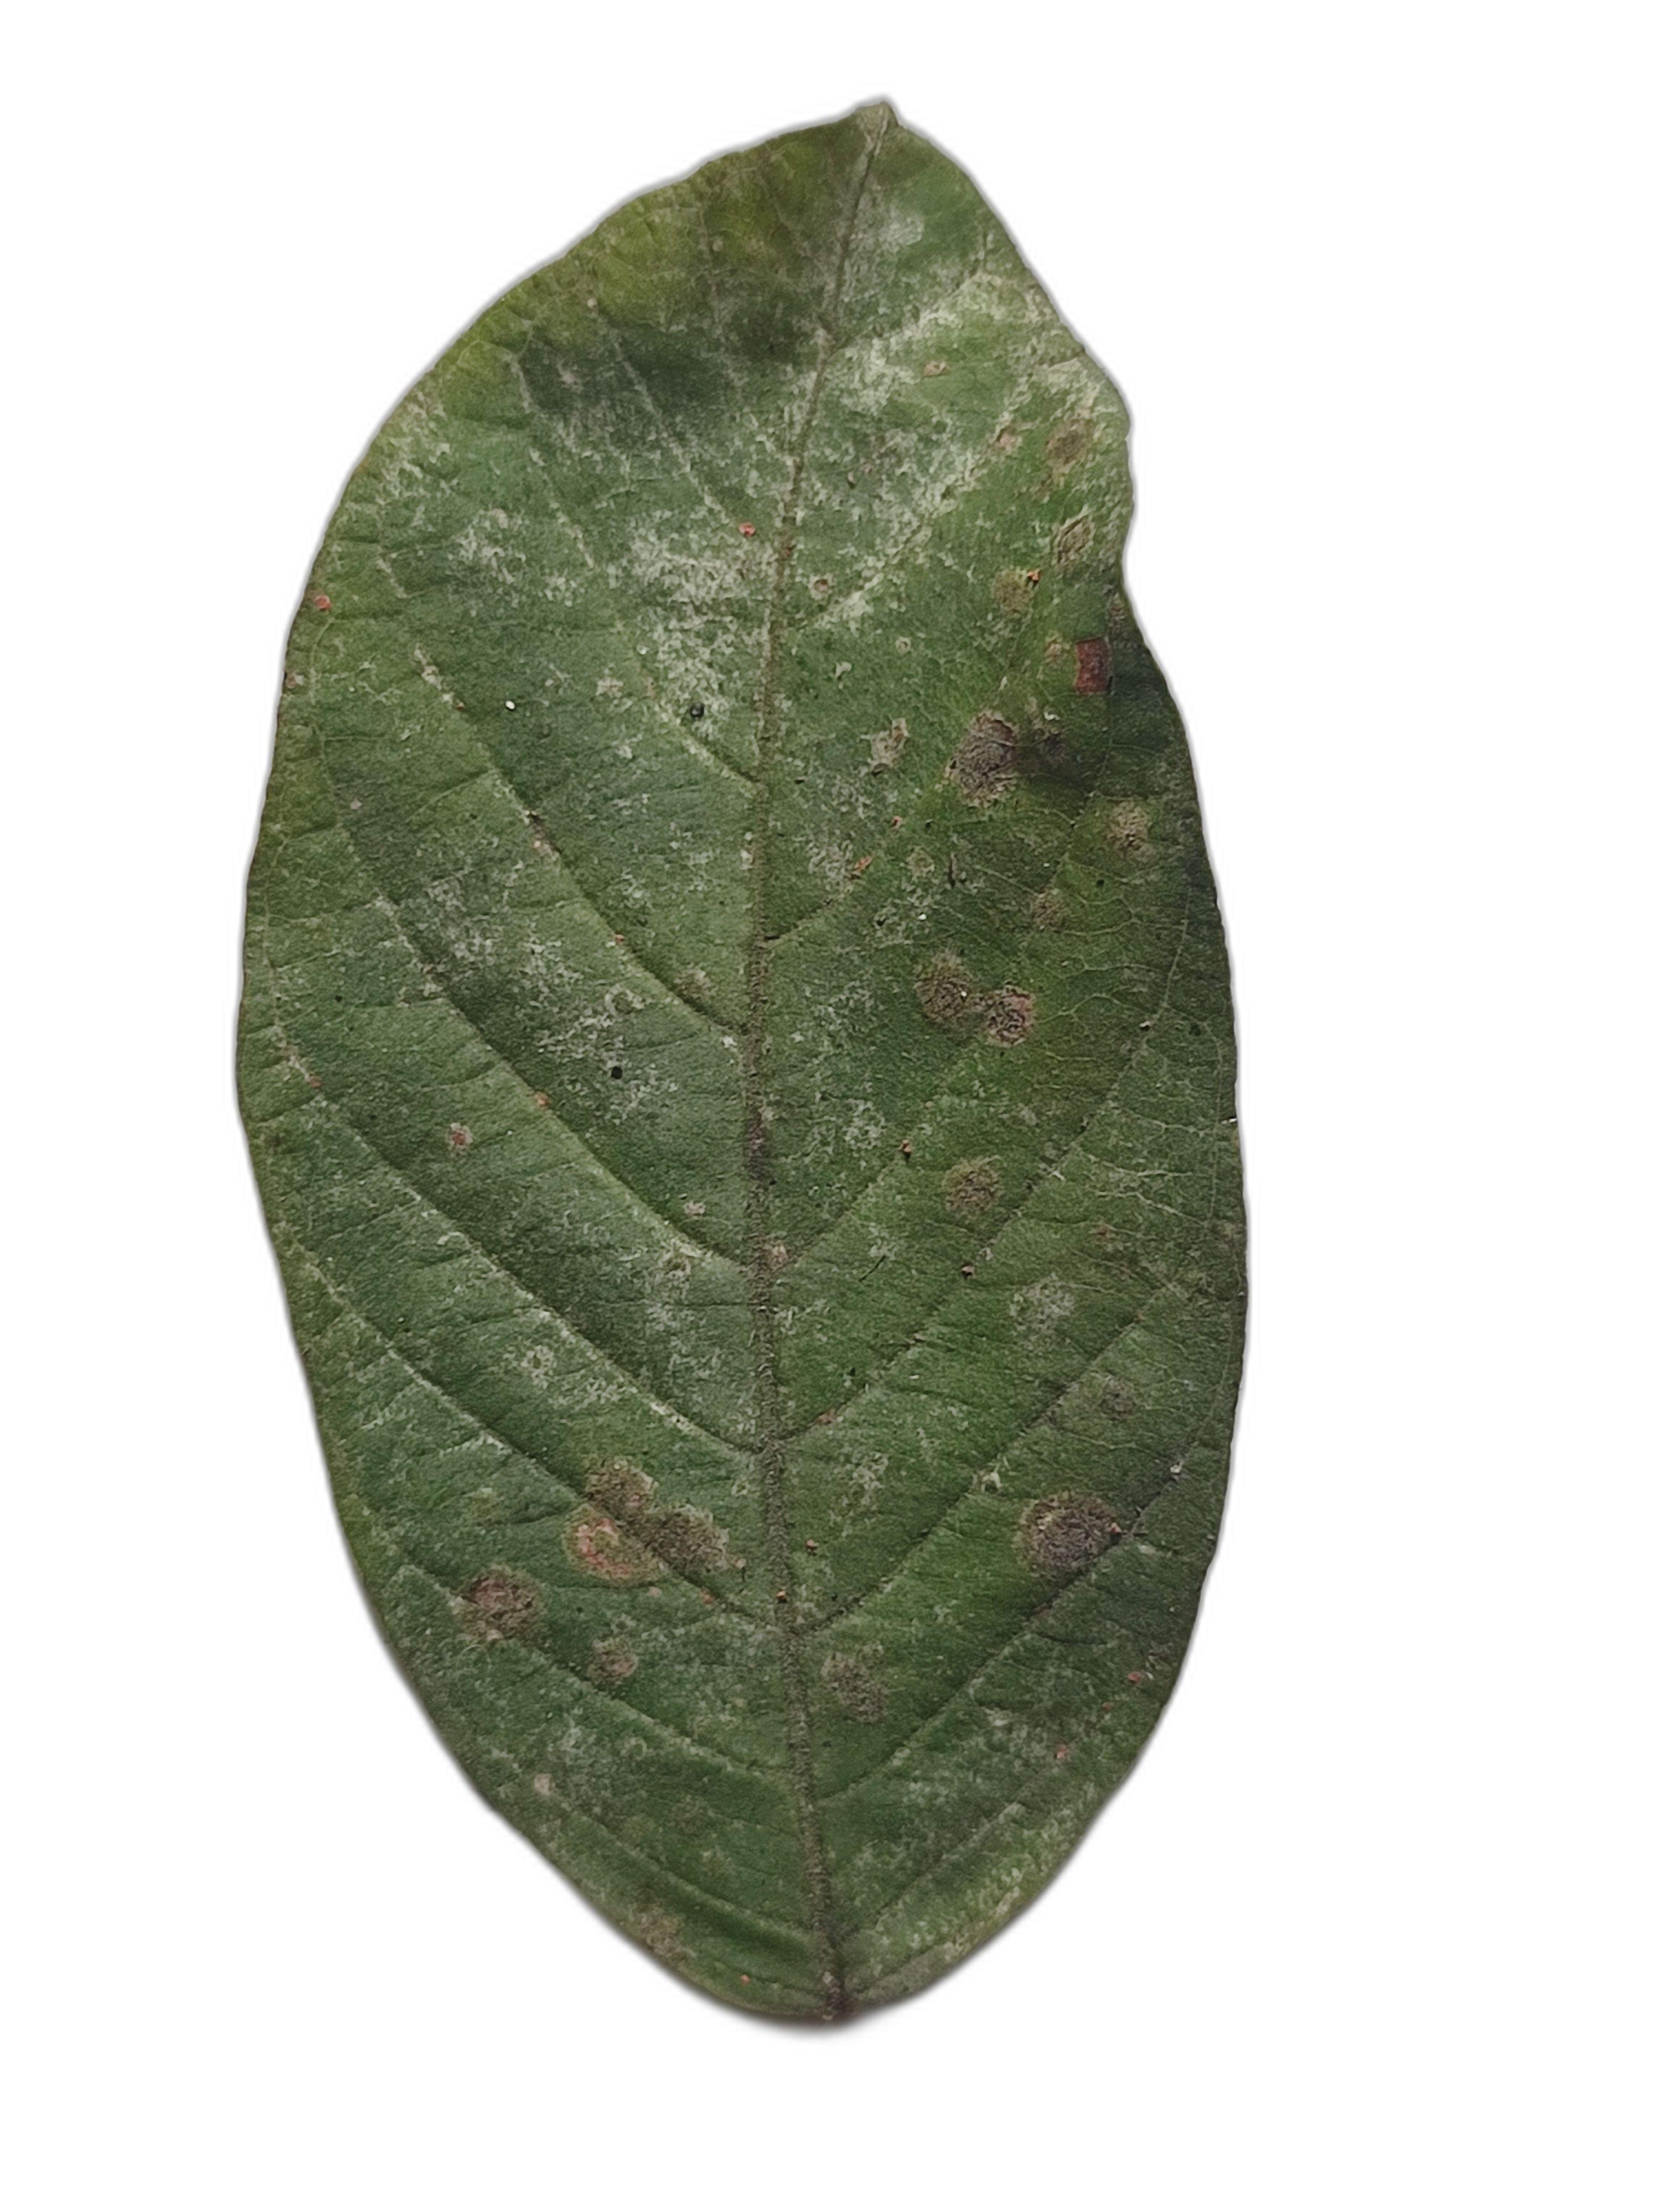
Plant part: leaf
Disease: Anthracnose